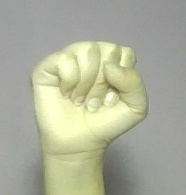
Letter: saad